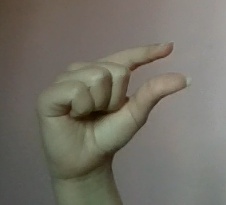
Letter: dal